The Amateur Wife

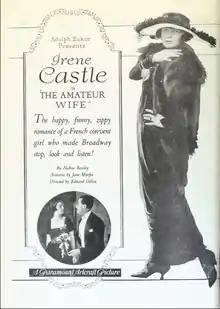
Advertisement for the film

The Amateur Wife is a 1920 American silent comedy-drama romance directed by Edward Dillon and written by Nalbro Bartley and Jane Murfin. The film stars Irene Castle, William P. Carleton, Arthur Rankin, S.J. Warrington, Alex Saskins and Augusta Anderson. The film was released on February 22, 1920, by Paramount Pictures.